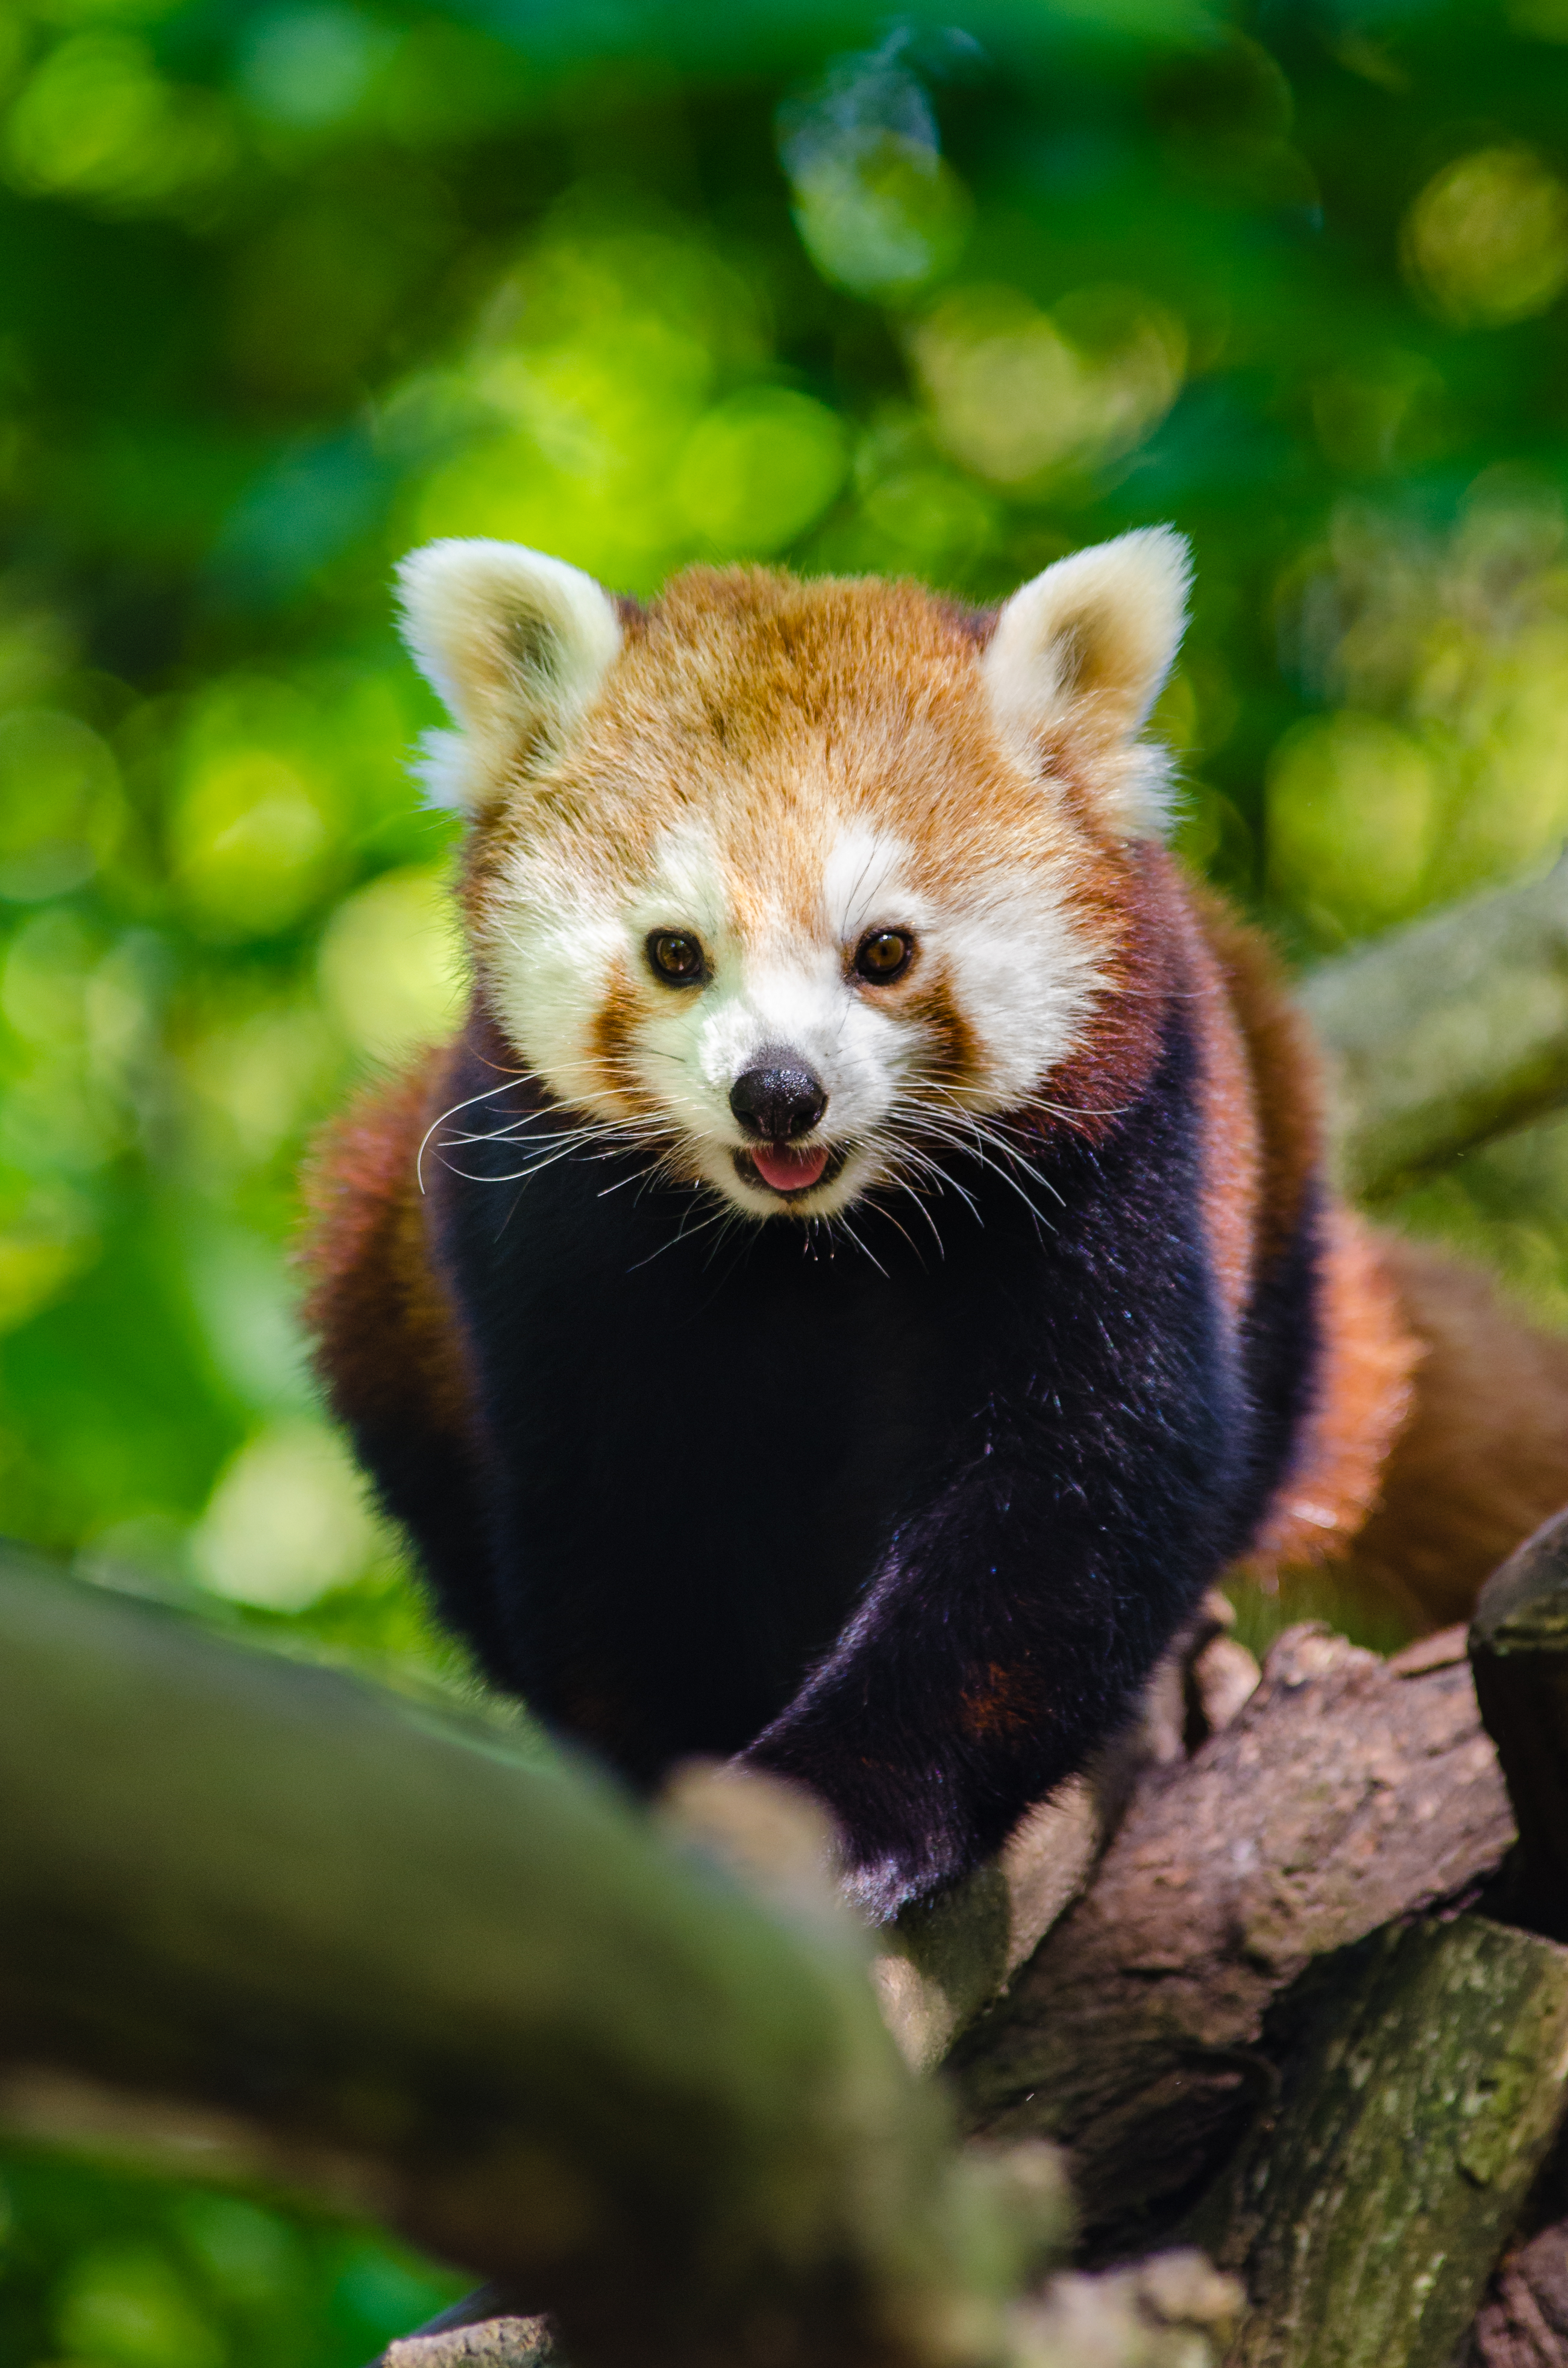
tree, bokeh, sweet, animal, cute, female, wildlife, zoo, young, green, red, mammal, nikon, fauna, red panda, panda, endangered, vertebrate, germany, deutschland, tier, adorable, d7000, roter, kleiner, niedlich, sues, suess, species, bedrohte, tierart, tierpark, weiblich, jungtier, zierpark, s s